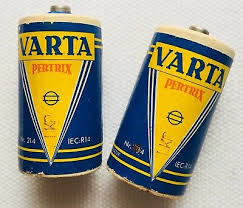
Waste category: battery